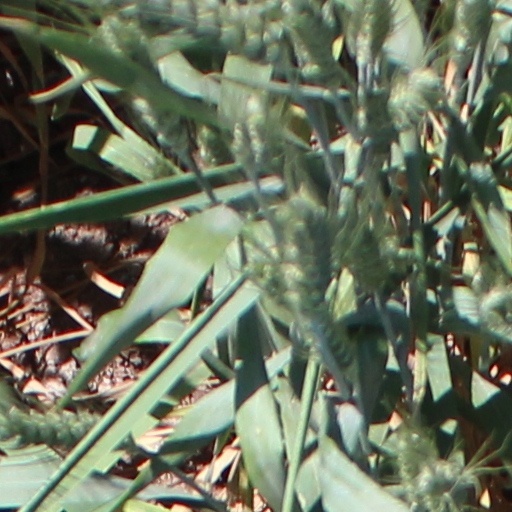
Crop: wheat